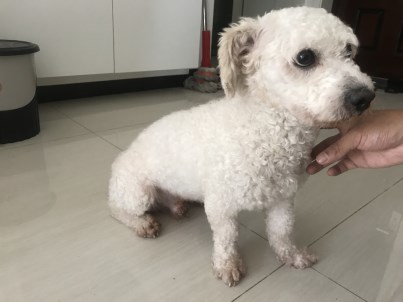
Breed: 3083-n000117-Bichon_Frise